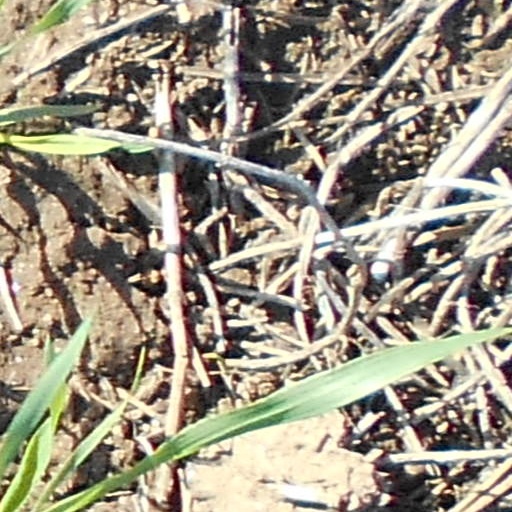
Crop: wheat